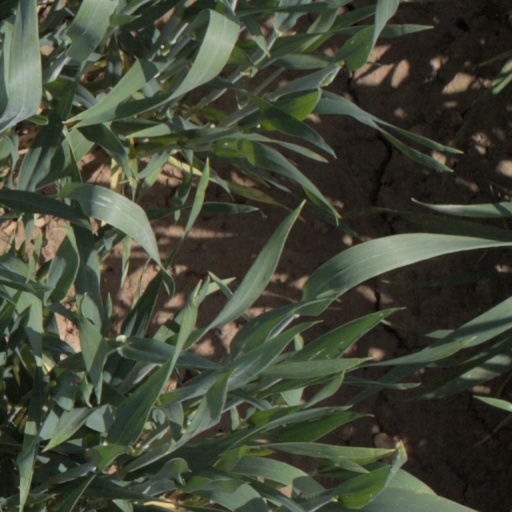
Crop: wheat